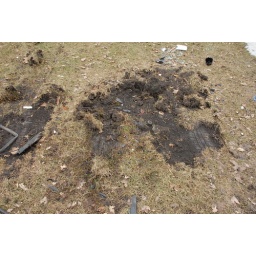
front yard damage from auto accident on 3/15/2008 at 1:41am. note oil, plastic and glass in grass and embedded in dirt.